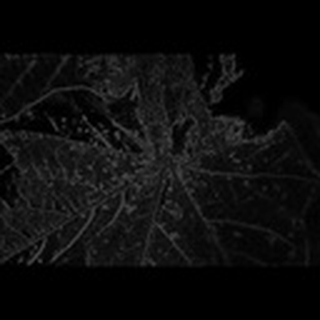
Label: cotton_aphids